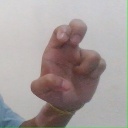
अक्षर: अ